Thorsten Walles

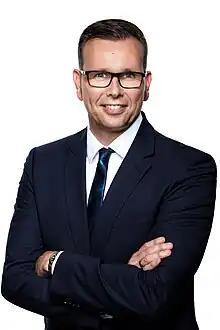

Thorsten Walles (born 28 June 1972 in Lingen) is a German general thoracic surgeon and professor at the University Hospital of Würzburg. He is known for his works in the field of trachea surgery and his research for early diagnosis of lung cancer.